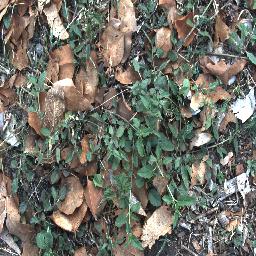
Label: negative